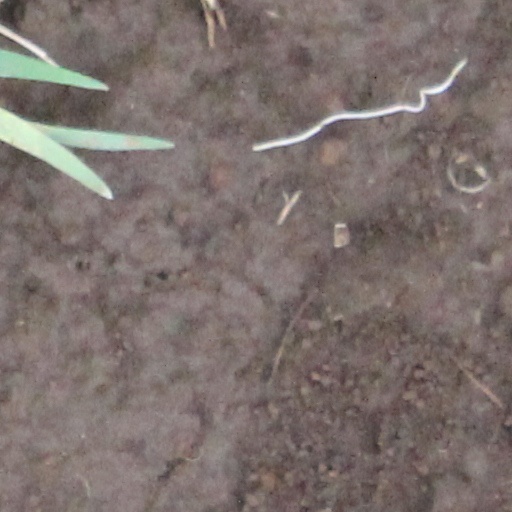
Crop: wheat